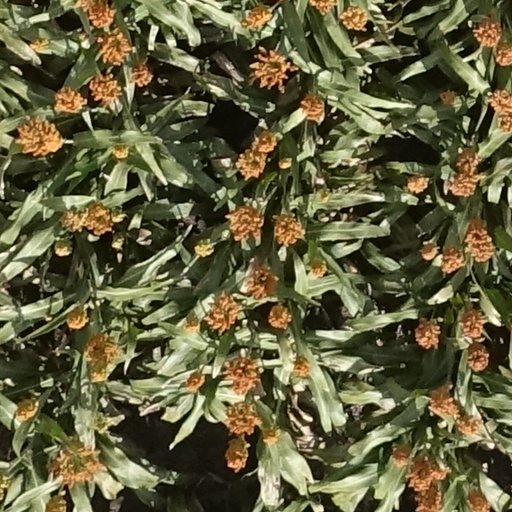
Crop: sorghum